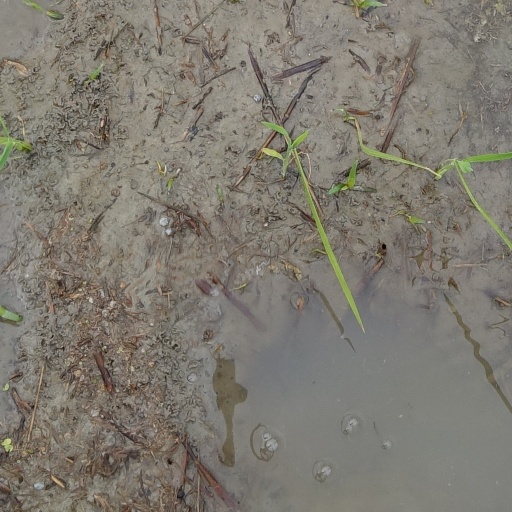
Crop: rice